John Blanche

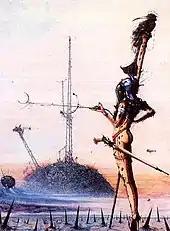
"The Sentinel", an example of Blanche's early line and wash technique and style. The image featured as the cover of "White Dwarf" 11 in 1979.

Early in his career Blanche was influenced by turn-of-the-century illustrators such as Arthur Rackham and Kay Nielsen, and his exposure to the fantasy genre through writers like J. R. R. Tolkien. Favourite artists have included Rembrandt, Bosch, Dürer, Grünewald, Shishkin, the Pre-Raphaelites, Friedrich, Géricault and Gérôme, and the Victorian romanticists, as well as contemporary illustrators such as Jim Burns and Patrick Woodroffe, and he also cites everything from other media like film and comics, to everyday people and the natural world as sources of inspiration. Blanche has often incorporated images from other artists into his own work, with the Mona Lisa featuring in several pieces, an act he describes as "no mere plagiarism, but a deliberate policy. . . to place what is probably the world's best known painted image into a new reality." Others of his works have included elements of paintings by David and Géricault.